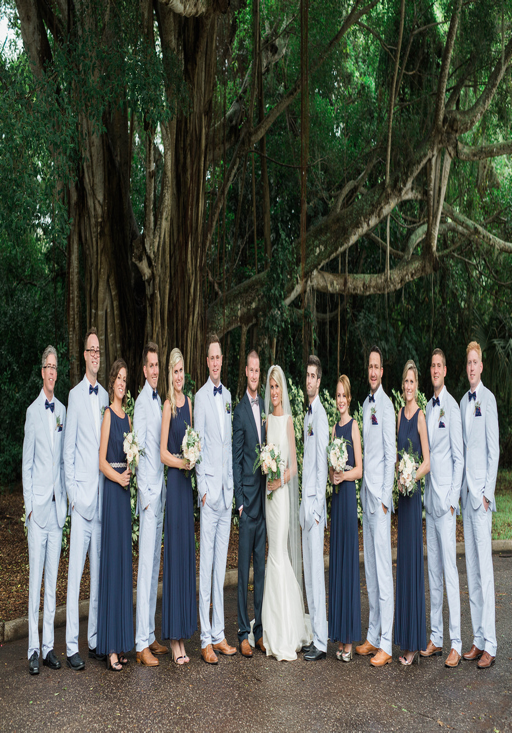
the wedding party gathered for photos beneath the banyan tree .